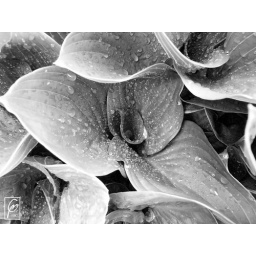
Took shots of the plants in front of the house after a short morning shower.